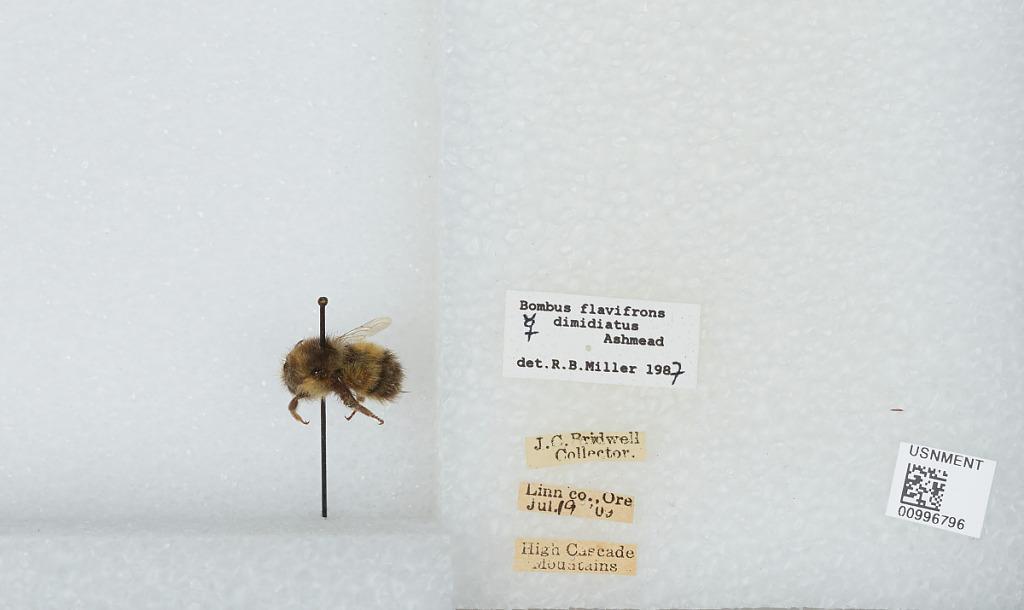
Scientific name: Bombus (Pyrobombus) flavifrons Cresson
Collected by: J. Bridwell
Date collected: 1909-7-19
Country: United States
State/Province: Oregon
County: Linn
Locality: High Cascade Mountains
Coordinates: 45.3761, -121.733
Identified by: Miller, R. B.